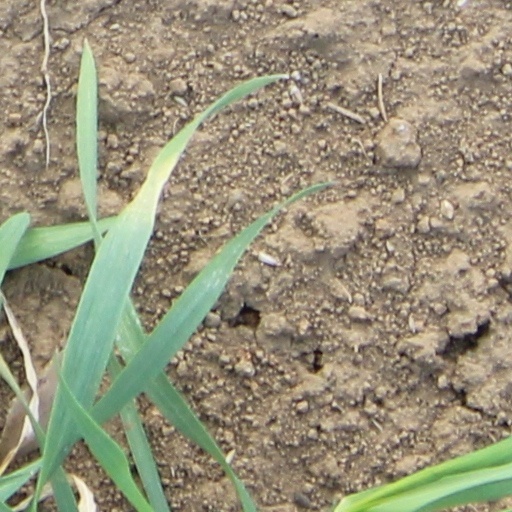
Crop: wheat